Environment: real
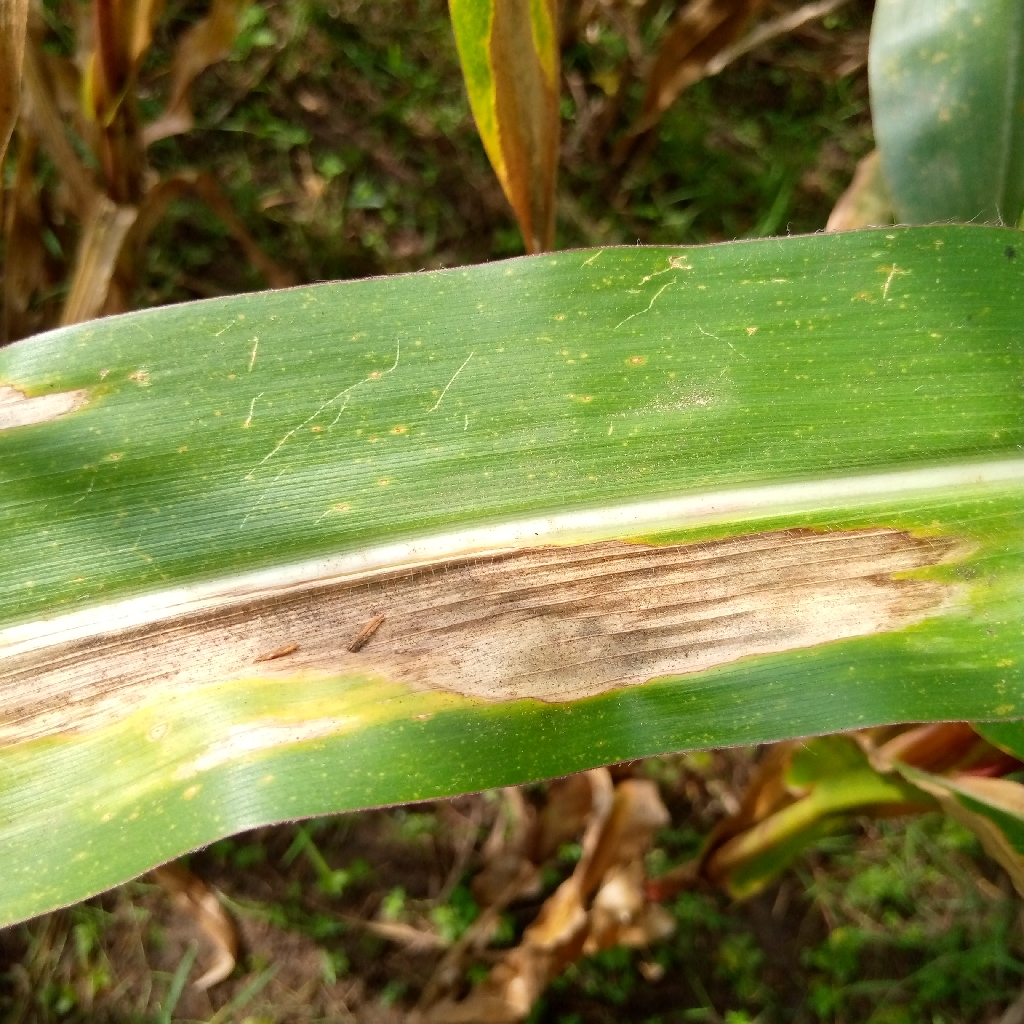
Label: northern_corn_leaf_blight